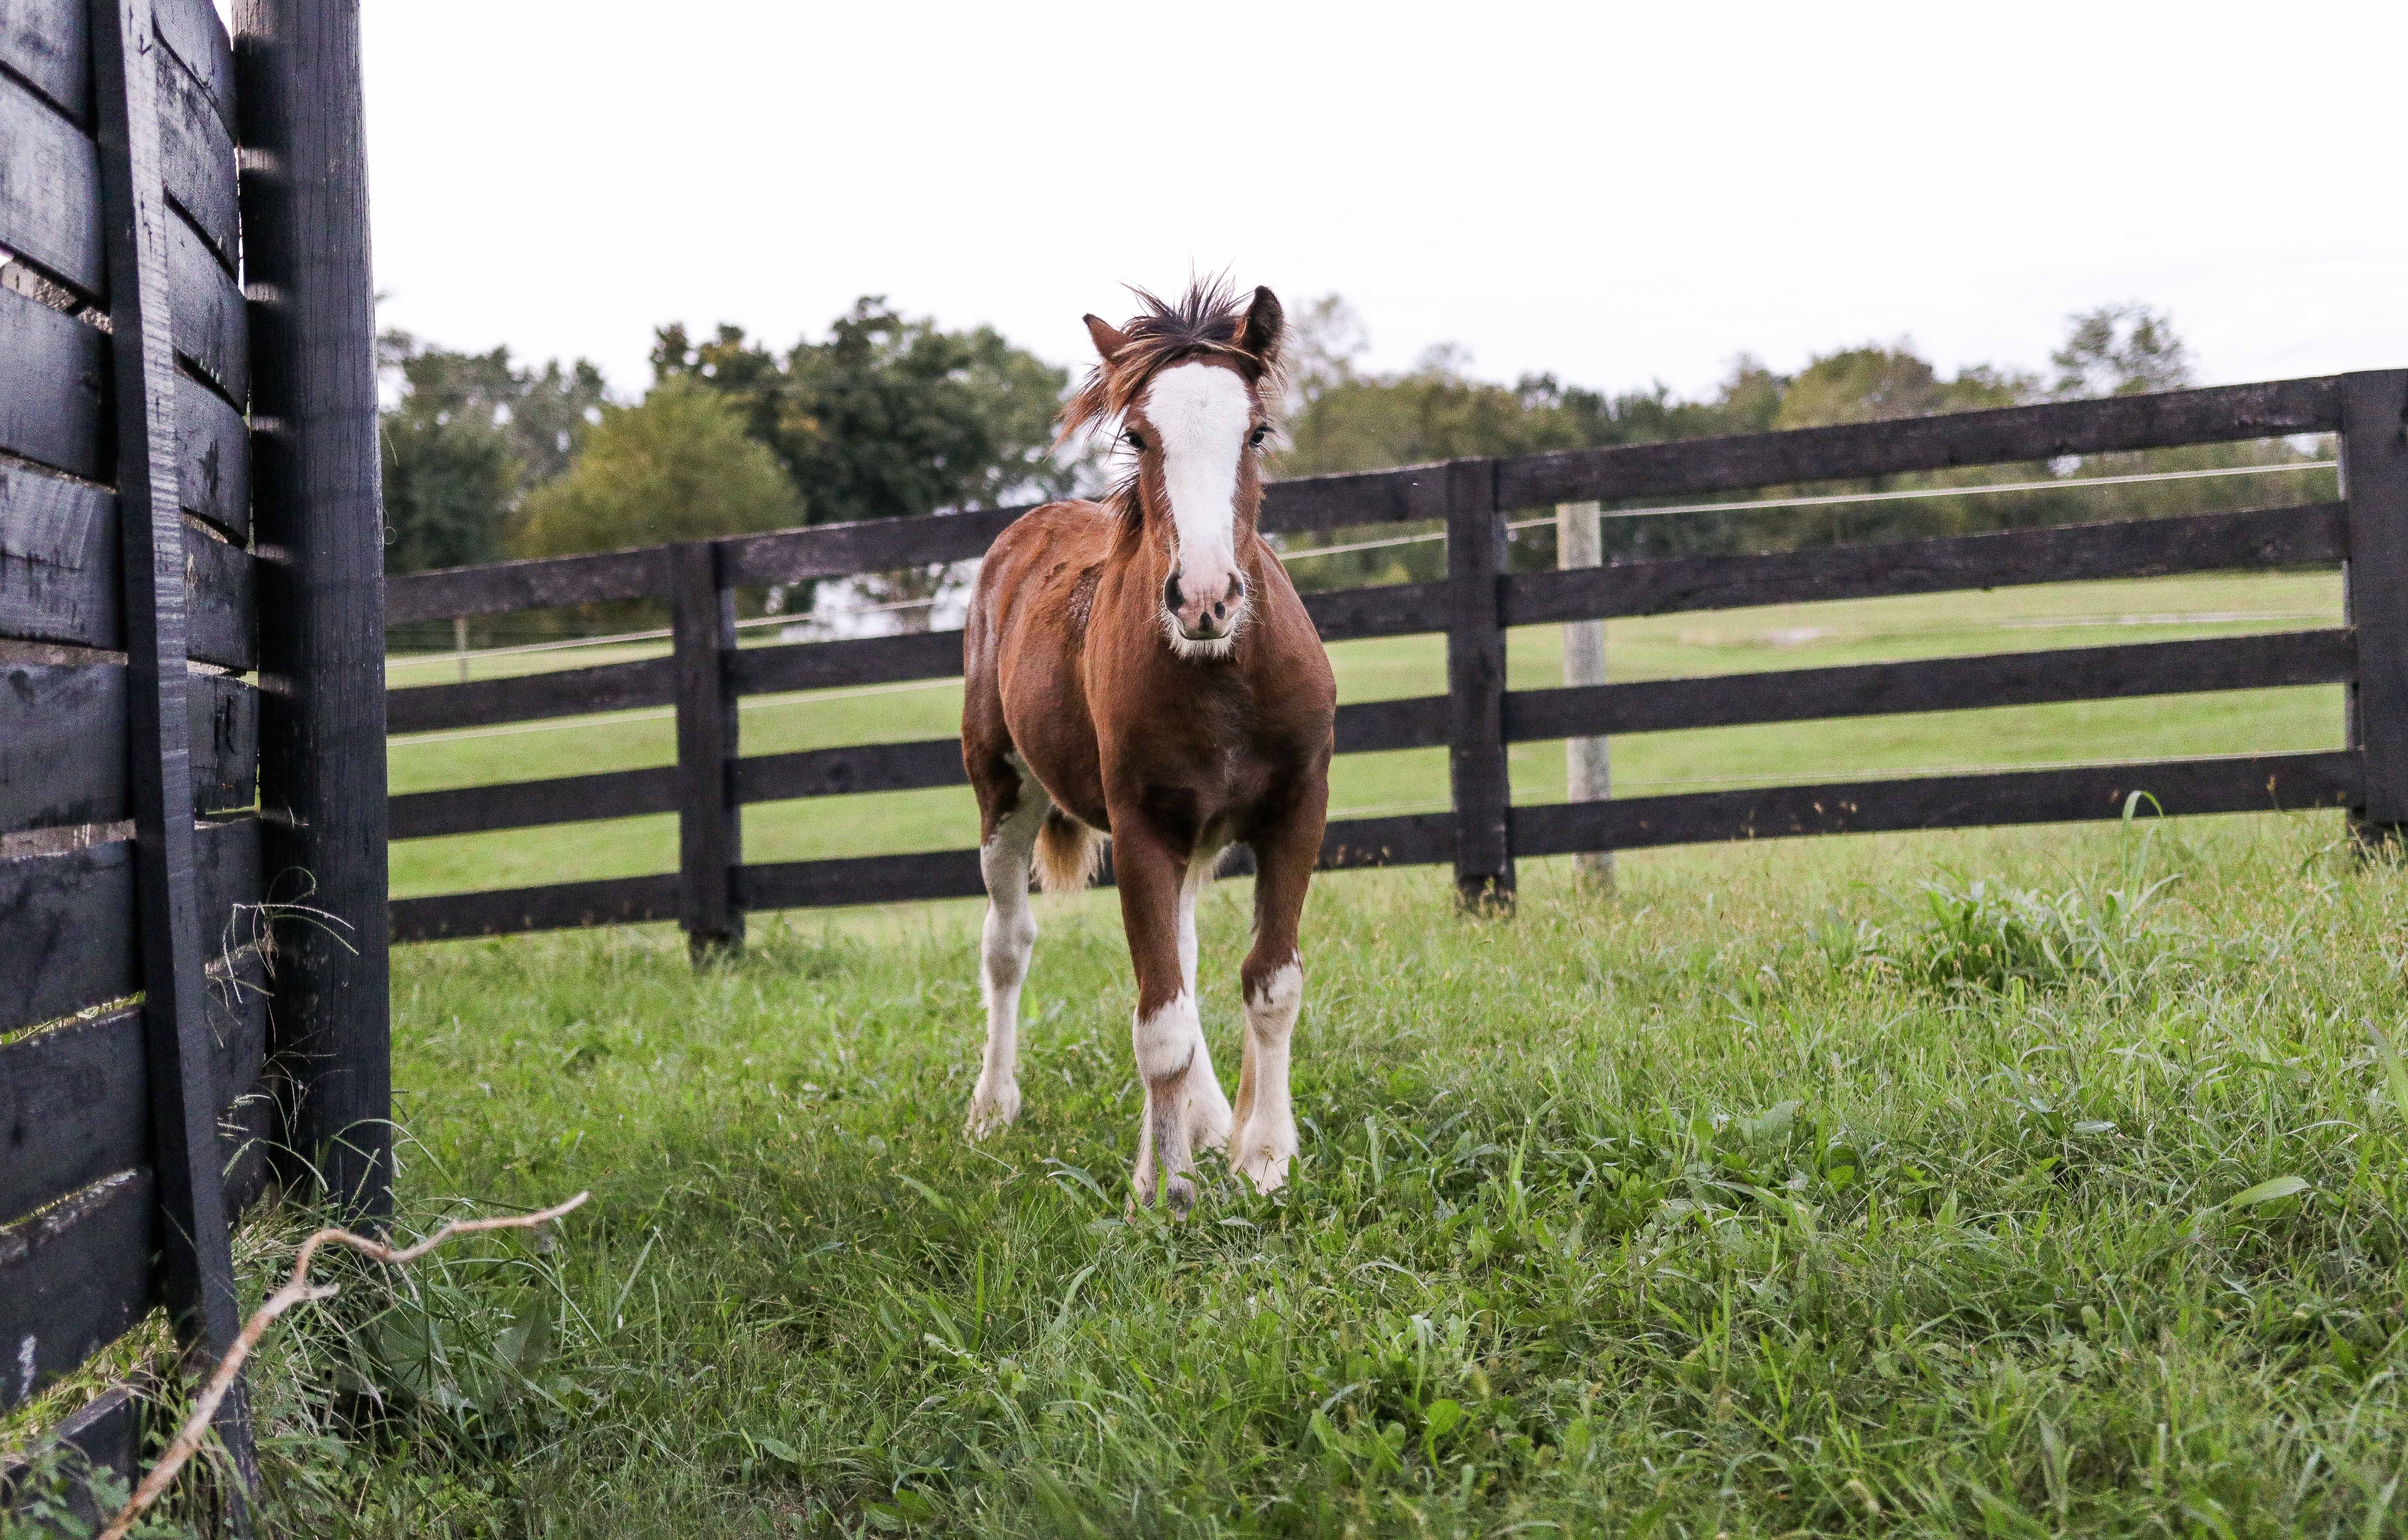
horse, mare, bridle, horse like mammal, stallion, pasture, mane, foal, grass, hunt seat, rein, farm, ranch, mustang horse, fence, horse supplies, horse tack, colt, livestock, outdoor structure, english riding, equestrianism